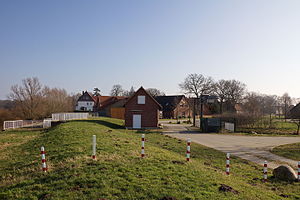
Frankenfeld
Landsbyen set fra Allerdæmningen
Frankenfeld er en kommune i Samtgemeinde Rethem/Aller i Landkreis Heidekreis i den centrale del af den tyske delstat Niedersachsen.